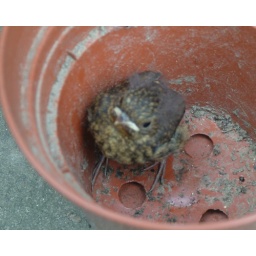
in a plant pot